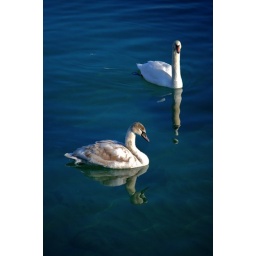
The water in the lake today was freezing... literally. This was one of the only areas not covered in ice.